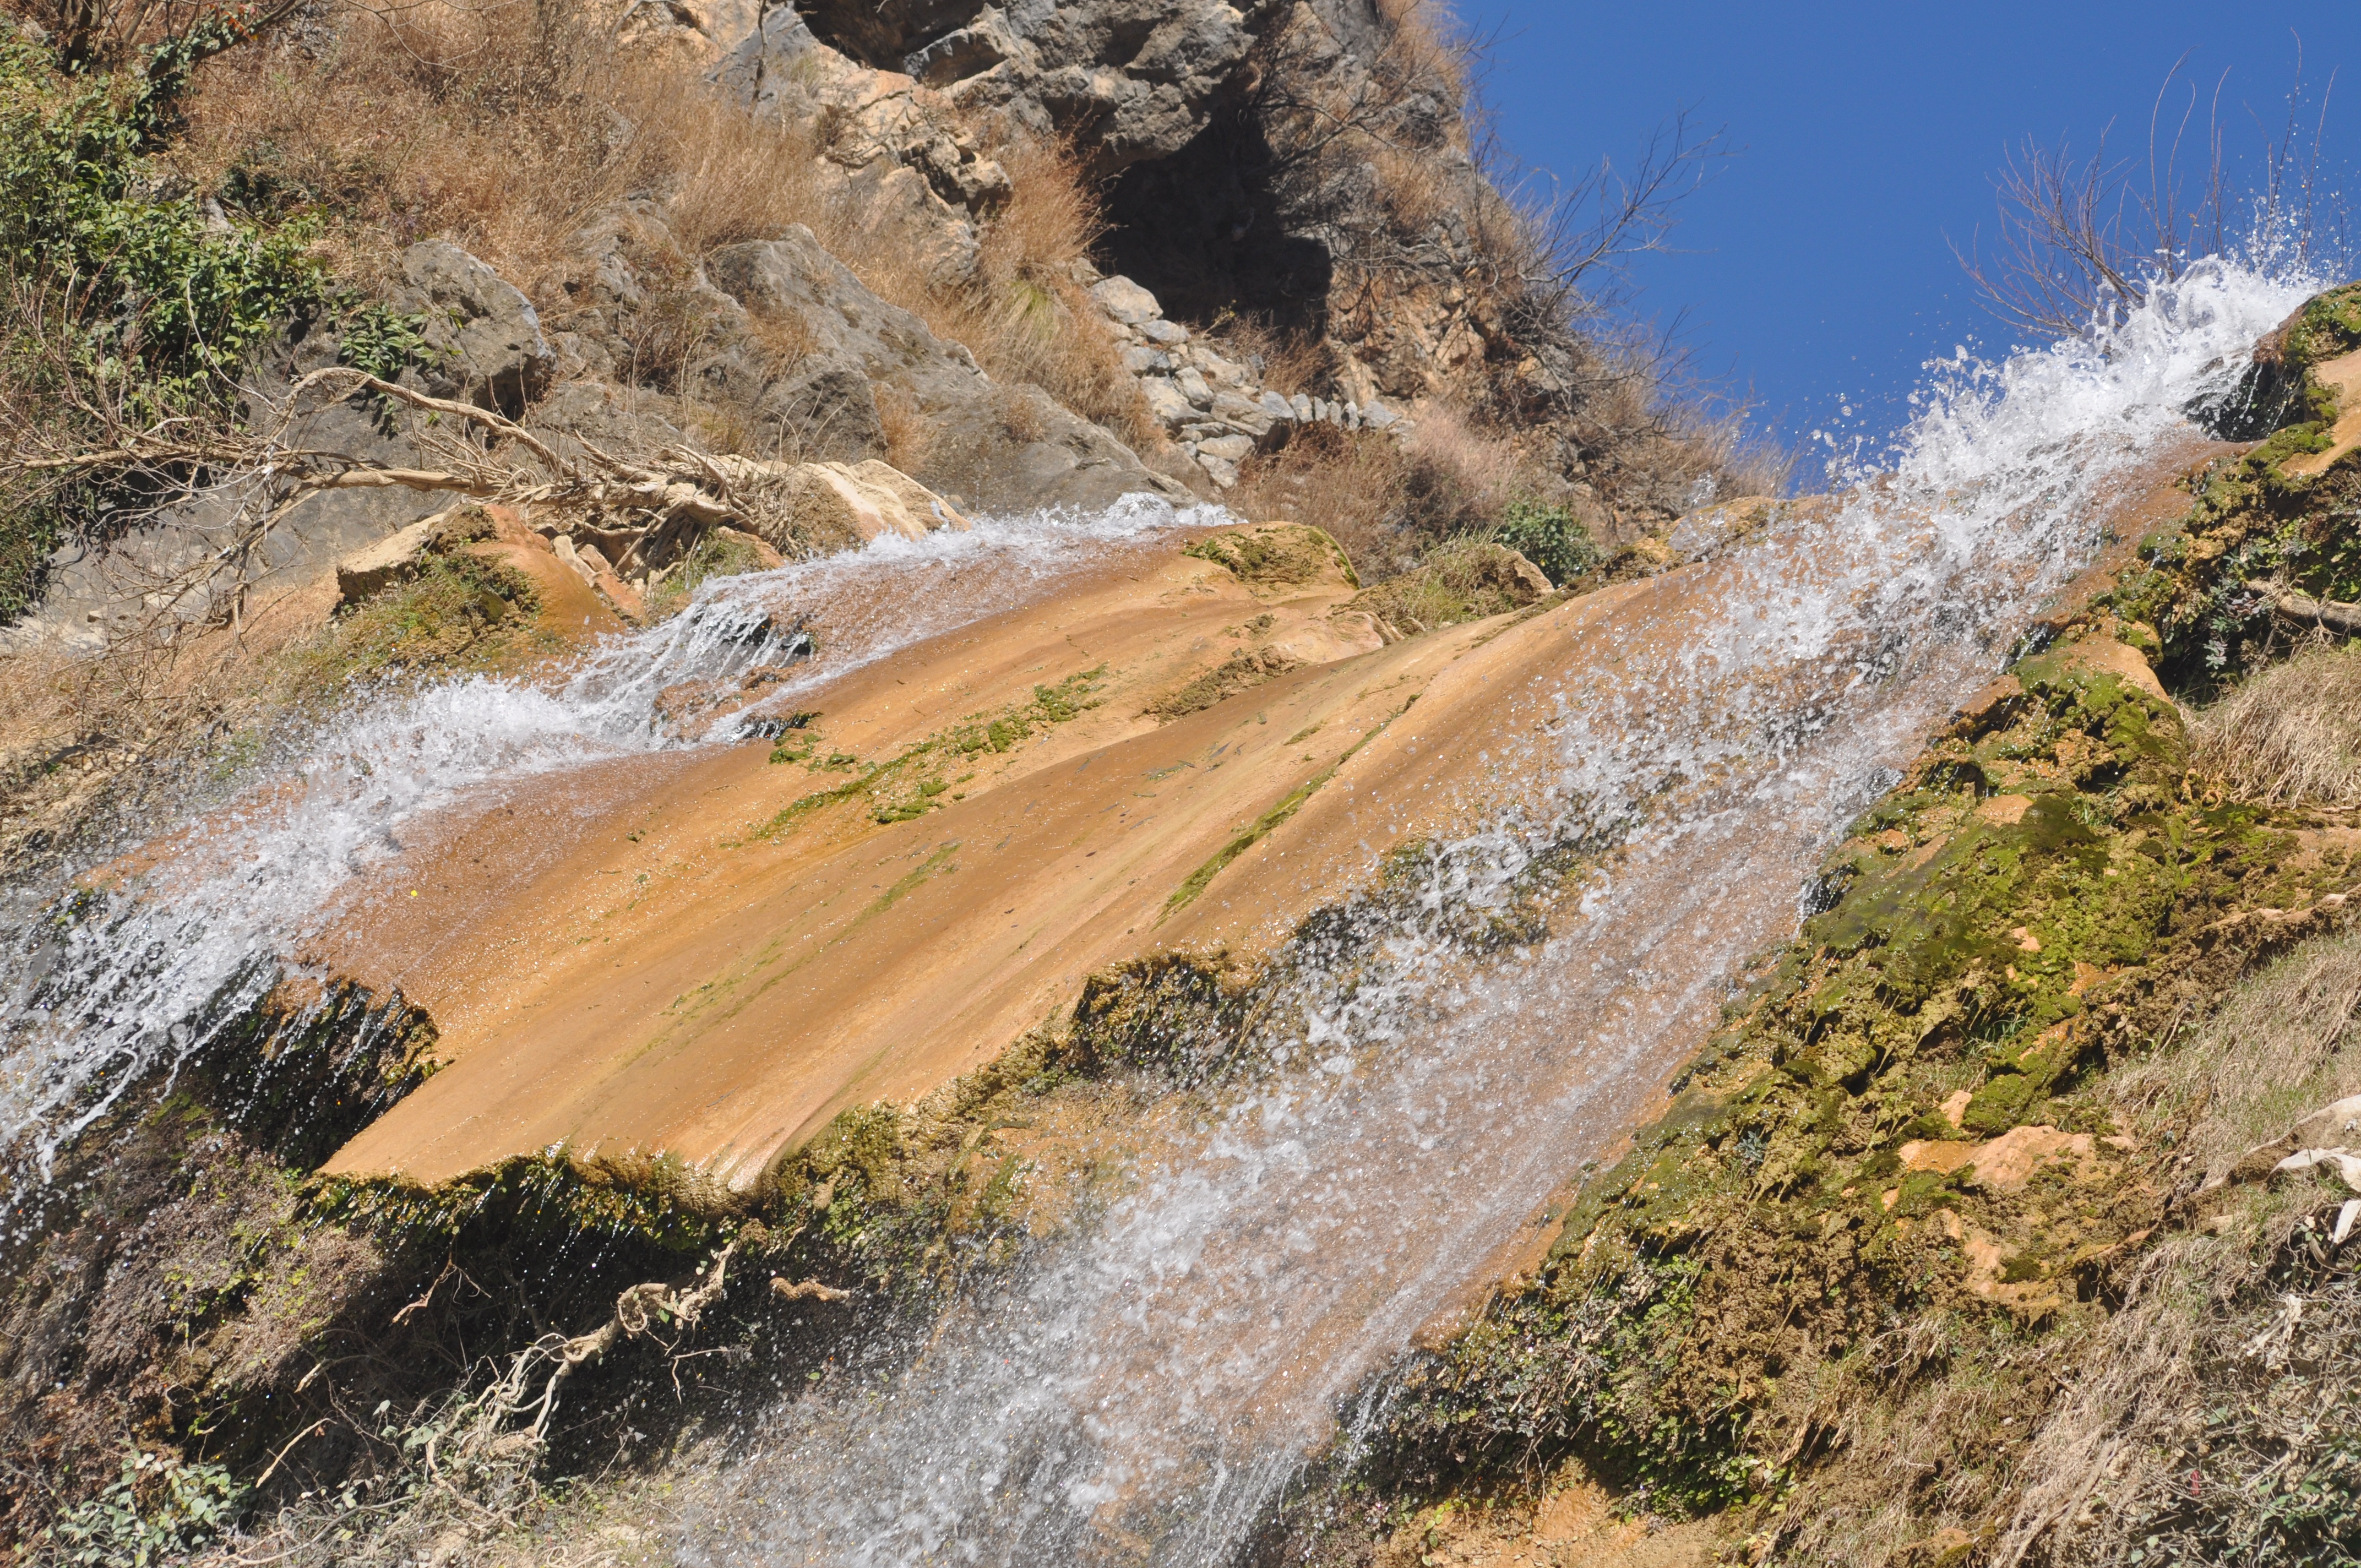
coast, nature, waterfall, walking, mountain, trail, adventure, river, valley, mountain range, cliff, stream, rapid, canyon, terrain, ridge, geology, beauty, water feature, wadi, landform, mountain pass, mountainous landforms, geological phenomenon